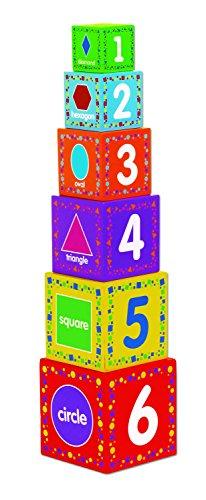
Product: Small Wold Toys Ryan's Room - Sky High Stacking Blocks
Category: Toys & Games | Building Toys | Stacking Blocks
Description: The fun really stacks up with the Sky High Stacking Blocks from the Small World Toys Ryan's Room collection.
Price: $22.98
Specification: ProductDimensions:4.8x4.8x8.5inches|ItemWeight:1.2pounds|ShippingWeight:1.2pounds(Viewshippingratesandpolicies)|DomesticShipping:ItemcanbeshippedwithinU.S.|InternationalShipping:ThisitemcanbeshippedtoselectcountriesoutsideoftheU.S.LearnMore|ASIN:B00CN3M5PK|Itemmodelnumber:5459461|Manufacturerrecommendedage:12months-5years